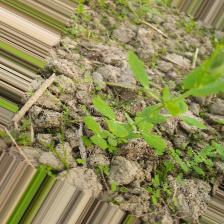
Label: Powdery Mildew